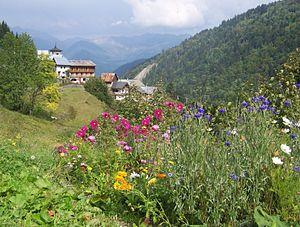
Fleurs de montagne vue dans le hameau de Celliers (commune de La Léchère) en Savoie.
Le département de la Savoie est un département français de la région Auvergne-Rhône-Alpes, dont le chef-lieu est la ville de Chambéry. Ses habitants sont connus sous le nom de Savoyards. L'Insee et La Poste lui attribuent le code 73.
L’environnement en Savoie correspond aux caractéristiques tenant à l'environnement, à sa protection et au développement durable dans le département français de la Savoie en région Auvergne-Rhône-Alpes.